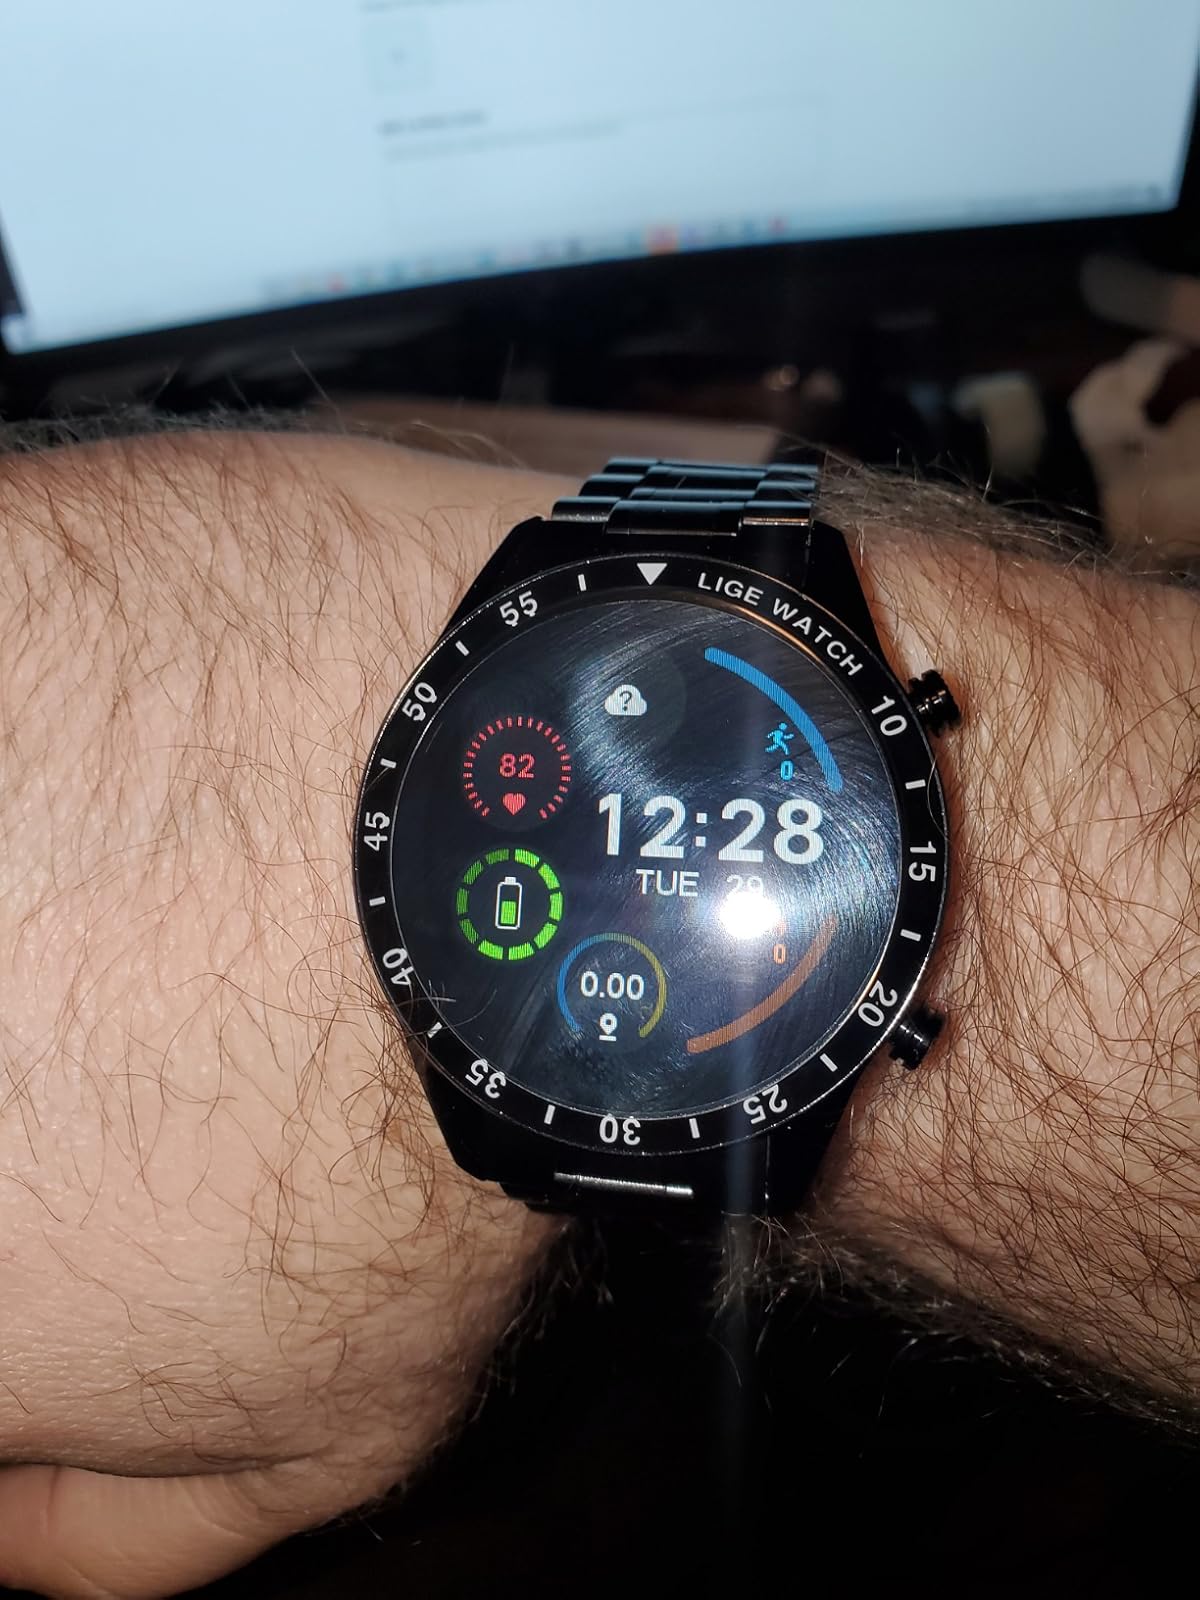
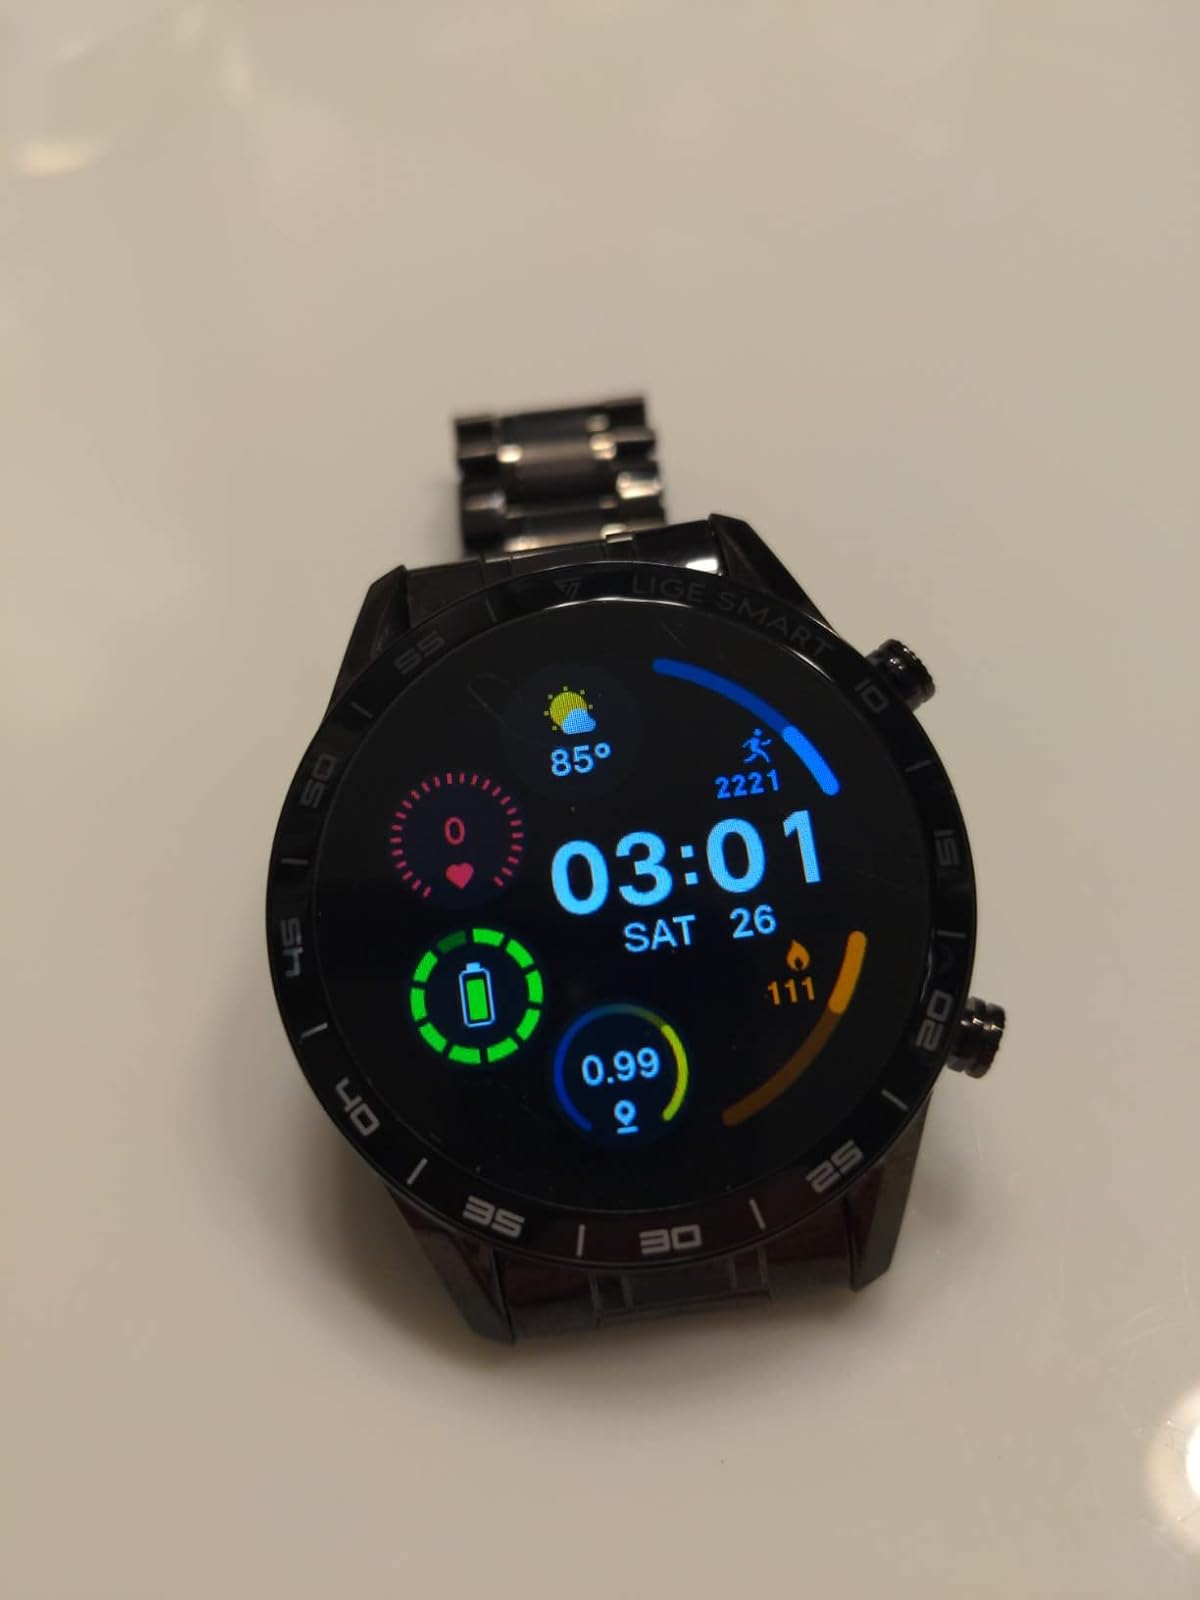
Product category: smartwatch
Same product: yes